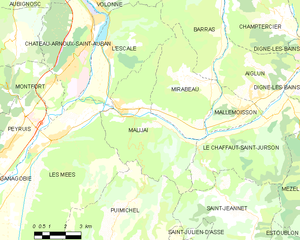
Carte des communes françaises: Malijai
Malijai est une commune française, située dans le département des Alpes-de-Haute-Provence en région Provence-Alpes-Côte d'Azur.